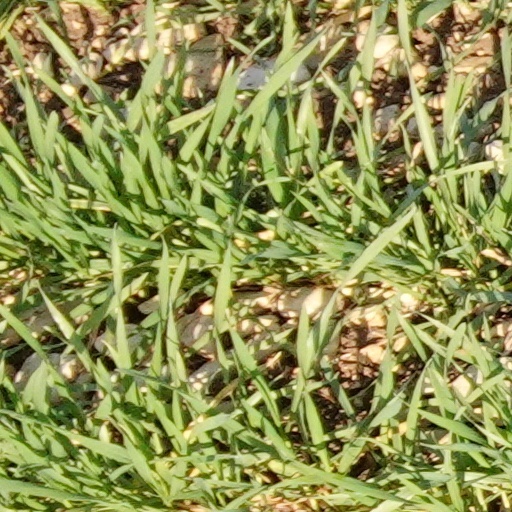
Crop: wheat